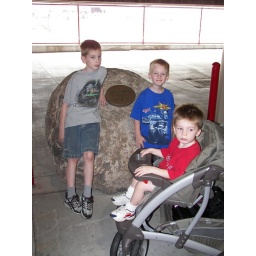
The boys by the lucky rock